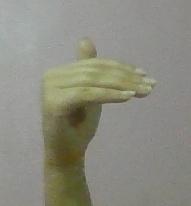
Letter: khaa